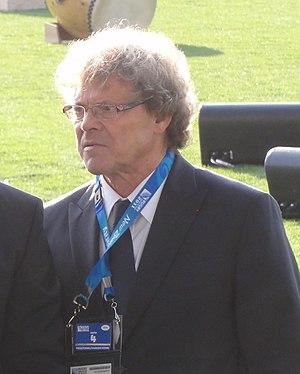
Jo Maso
Joseph Maso dit Jo Maso, né le 27 décembre 1944 à Toulouse est un joueur français de rugby à XV et à XIII reconverti entraîneur à la fin de sa carrière. Évoluant au poste de centre ou demi d'ouverture, il joue en club avec l'USA Perpignan, le RC Toulon et le RC Narbonne, club avec lequel il dispute une finale du championnat de France, avant de terminer sa carrière à Perpignan. International français entre 1966 à 1973, il compte vingt-cinq sélections, remportant le Tournoi des Cinq Nations de 1967 avant de participer au premier grand chelem de l'histoire du XV de France en 1968.
Walter Spanghero, né le 21 décembre 1943 à Payra-sur-l'Hers, est un joueur international français de rugby à XV, devenu dirigeant sportif et homme d'affaires. Walter Spanghero est considéré comme l'un des meilleurs joueurs français de sa génération et comme un grand joueur de l'histoire du rugby français. Il compte cinquante-et-une sélections en équipe de France, dont vingt-trois fois au poste de troisième ligne centre, cinq fois comme troisième ligne aile et vingt-trois fois au poste de deuxième ligne entre 1964 et 1973. Il a marqué quatre essais et a été désigné capitaine à onze reprises.
Christian Darrouy, né le 13 janvier 1937 à Pouydesseaux, est un joueur de rugby à XV international français qui évolue au poste d'ailier du milieu des années 1950 jusqu'à la fin des années 1960.
Jean Gachassin, né le 23 décembre 1941 à Bagnères-de-Bigorre, est un joueur de rugby à XV international français, devenu ensuite président de la Fédération française de tennis de 2009 à 2017. Il évolue durant sa carrière de joueur, de 1960 à 1978, au poste de demi d'ouverture après avoir débuté ailier. Il joue également à l'arrière ou au centre.